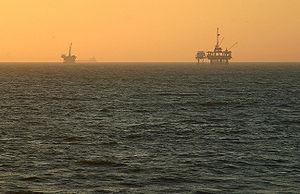
Les réserves pétrolières sont le volume de pétrole récupérable, à partir de champs de pétrole découverts, sur la base des contraintes économiques et techniques actuelles.
L'économie du Nigeria est dans sa structure comparable à celle de bien des pays africains, mais tout y est à une échelle supérieure : basée sur une main-d'œuvre et des ressources naturelles abondantes, les fuites de fonds liées à des pratiques financières illicites favorisées entre autres par la corruption et globalement une opacité du système financier mondial y constitue un frein important au développement. Pays le plus peuplé d'Afrique, il est le 1ᵉʳ producteur de pétrole du continent, et le classement 2008 de Transparency International de l’indice de perception de la corruption le classait 121ᵉ sur 180 pays évalués.